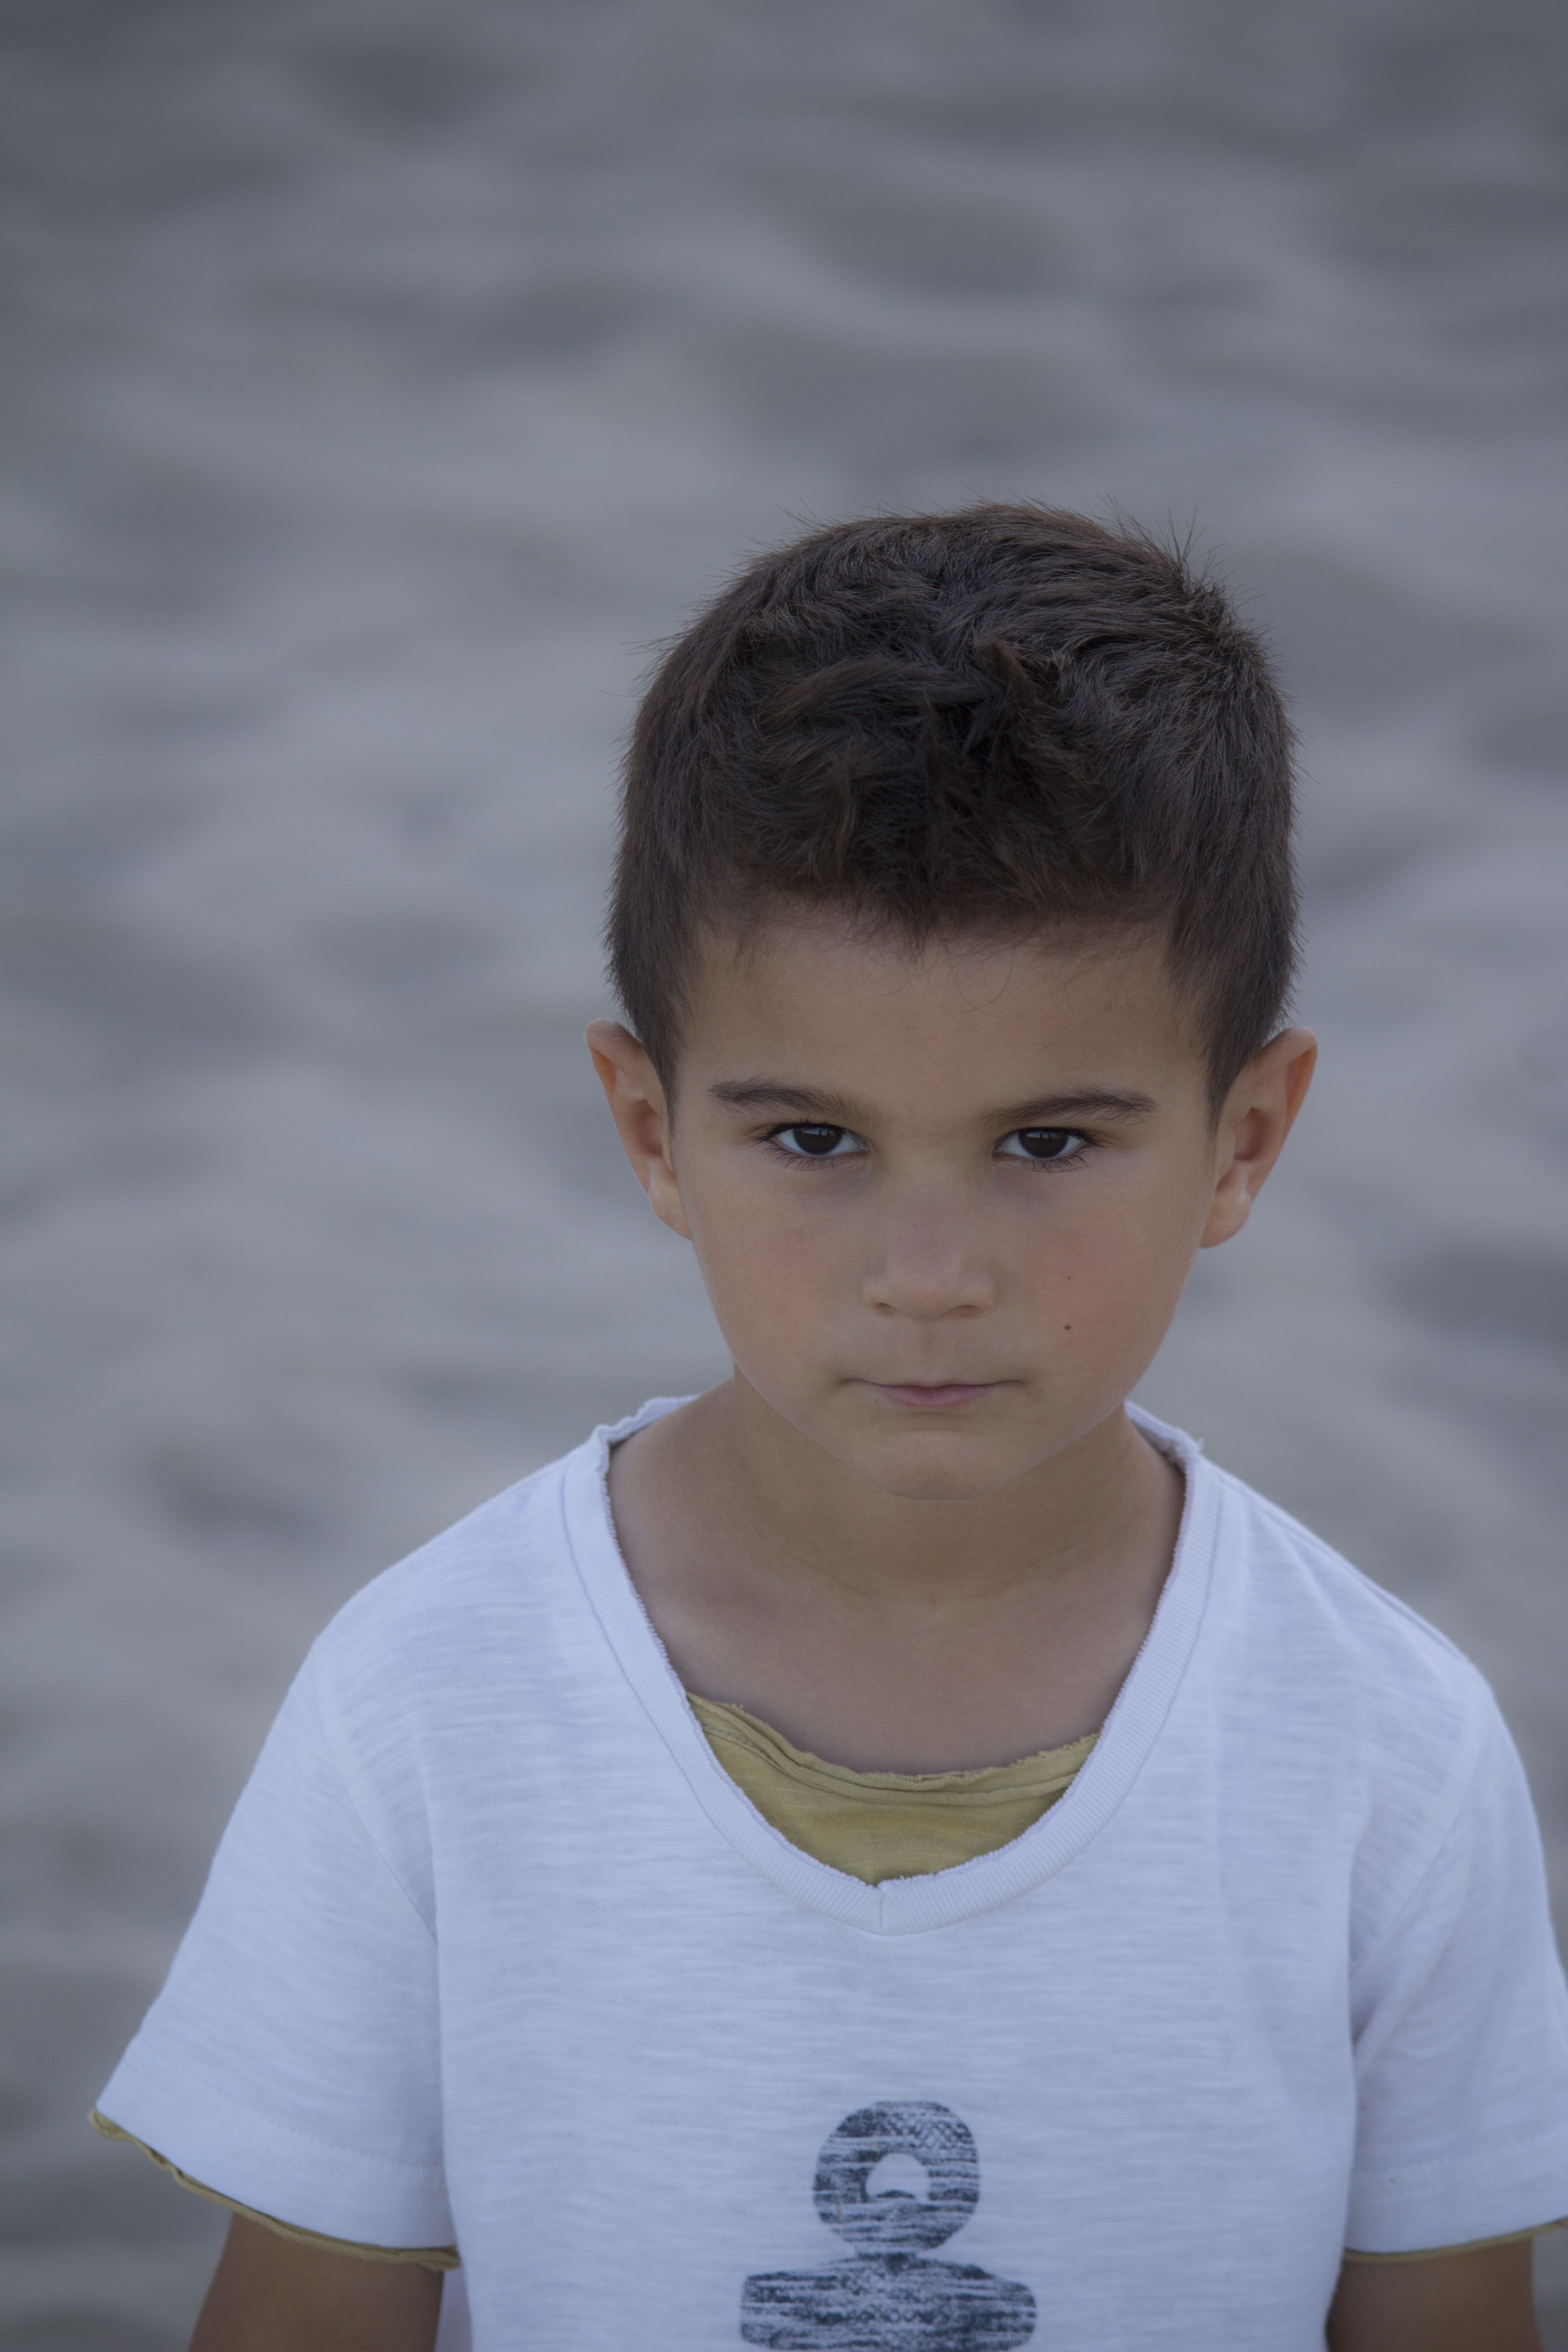
man, person, people, girl, hair, white, boy, male, portrait, spring, child, blue, facial expression, hairstyle, smile, face, eyes, infant, toddler, look, skin, beauty, attractive, emotion, looking at, bello, portrait photography